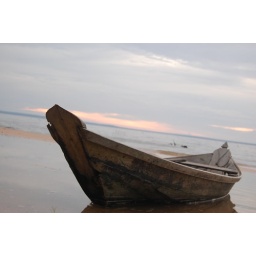
a million shots lying in the sand to get a diry wooden rowing boat